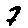
Label: 7